Francis Quadrangle

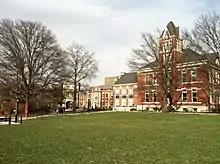
The original Sociology building has a four-story tower

The Sociology building was built in 1892 and stands near the northeast corner of the quad. The building has been renovated and turned into the Donald W. Reynolds Journalism Institute.